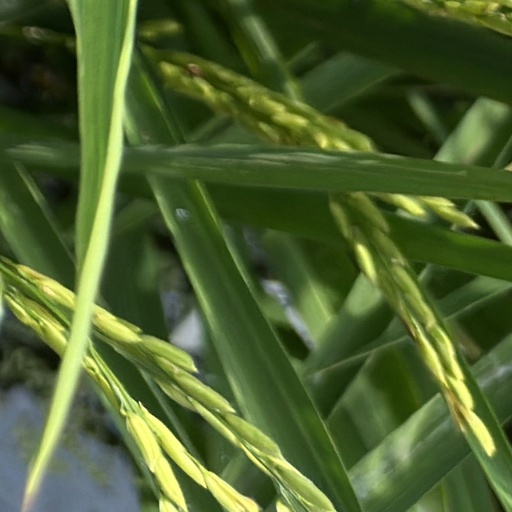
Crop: rice